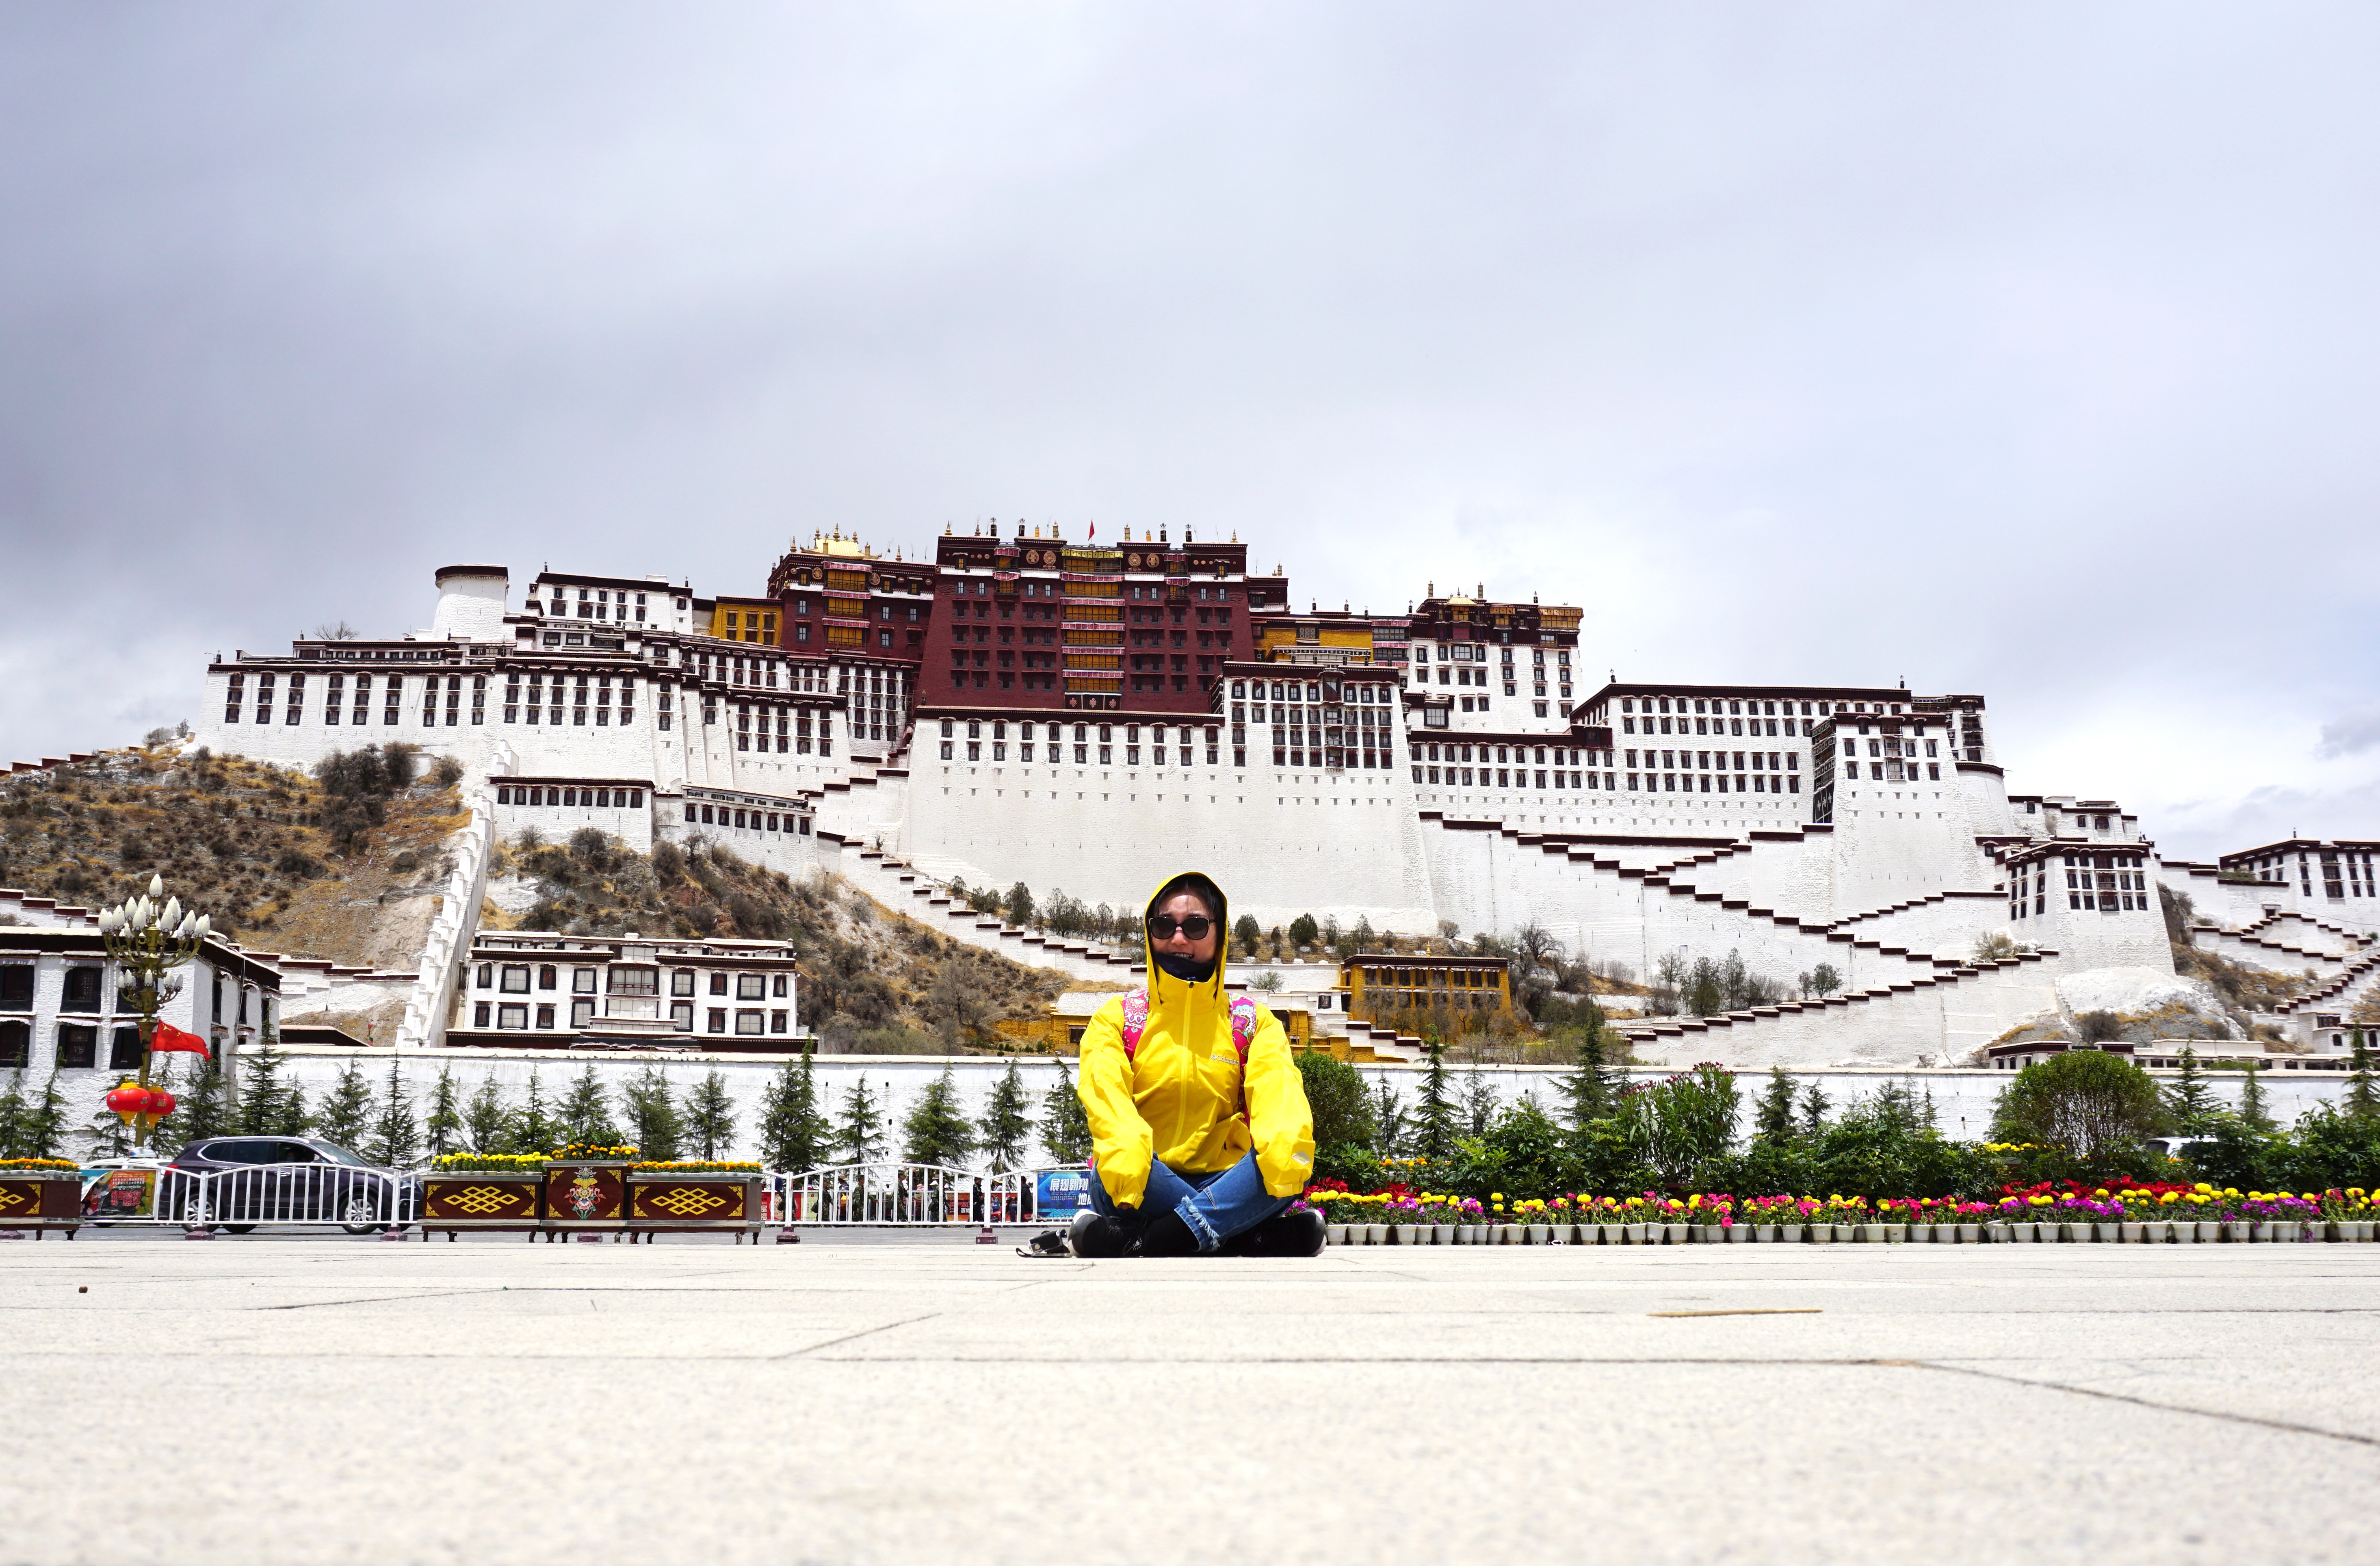
snow, boardwalk, town, cityscape, stadium, resort, town square